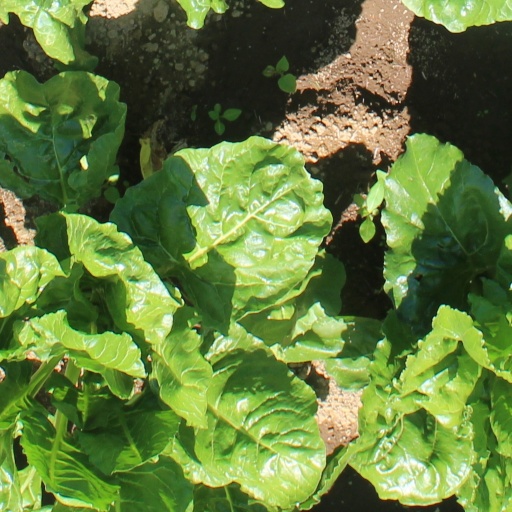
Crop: sugar beet